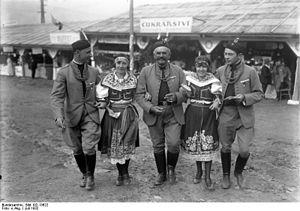
Le Sokol est un mouvement gymnastique nationaliste tchèque fondé le 16 février 1862 par Miroslav Tyrš et Jindřich Fügner. Influencé par la Grèce antique et le Turnverein allemand, ce mouvement mêlant activités sportives et culturelles avec le patriotisme est indissociable de la renaissance nationale tchèque de la fin du XIXᵉ siècle et, plus généralement, de la montée du sentiment national slave. Il est étroitement lié à la fondation de l'État tchécoslovaque et à ses destinées.